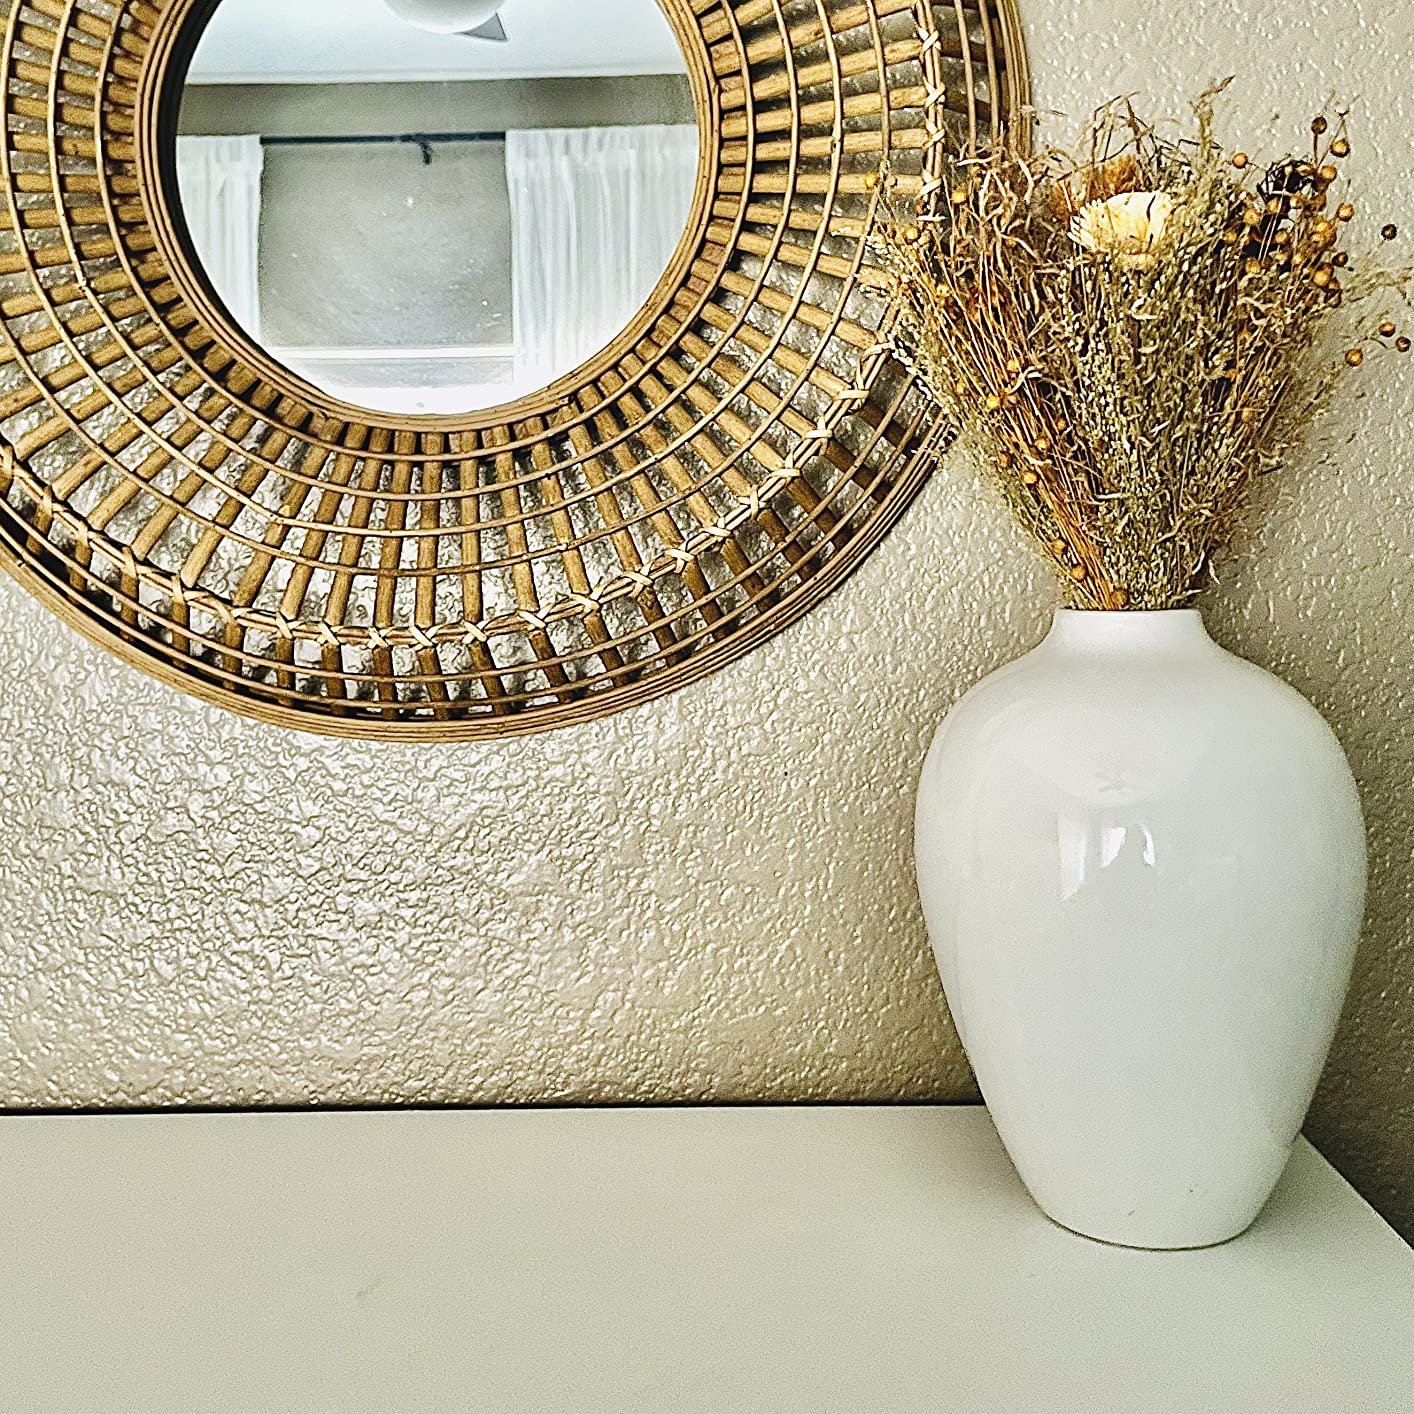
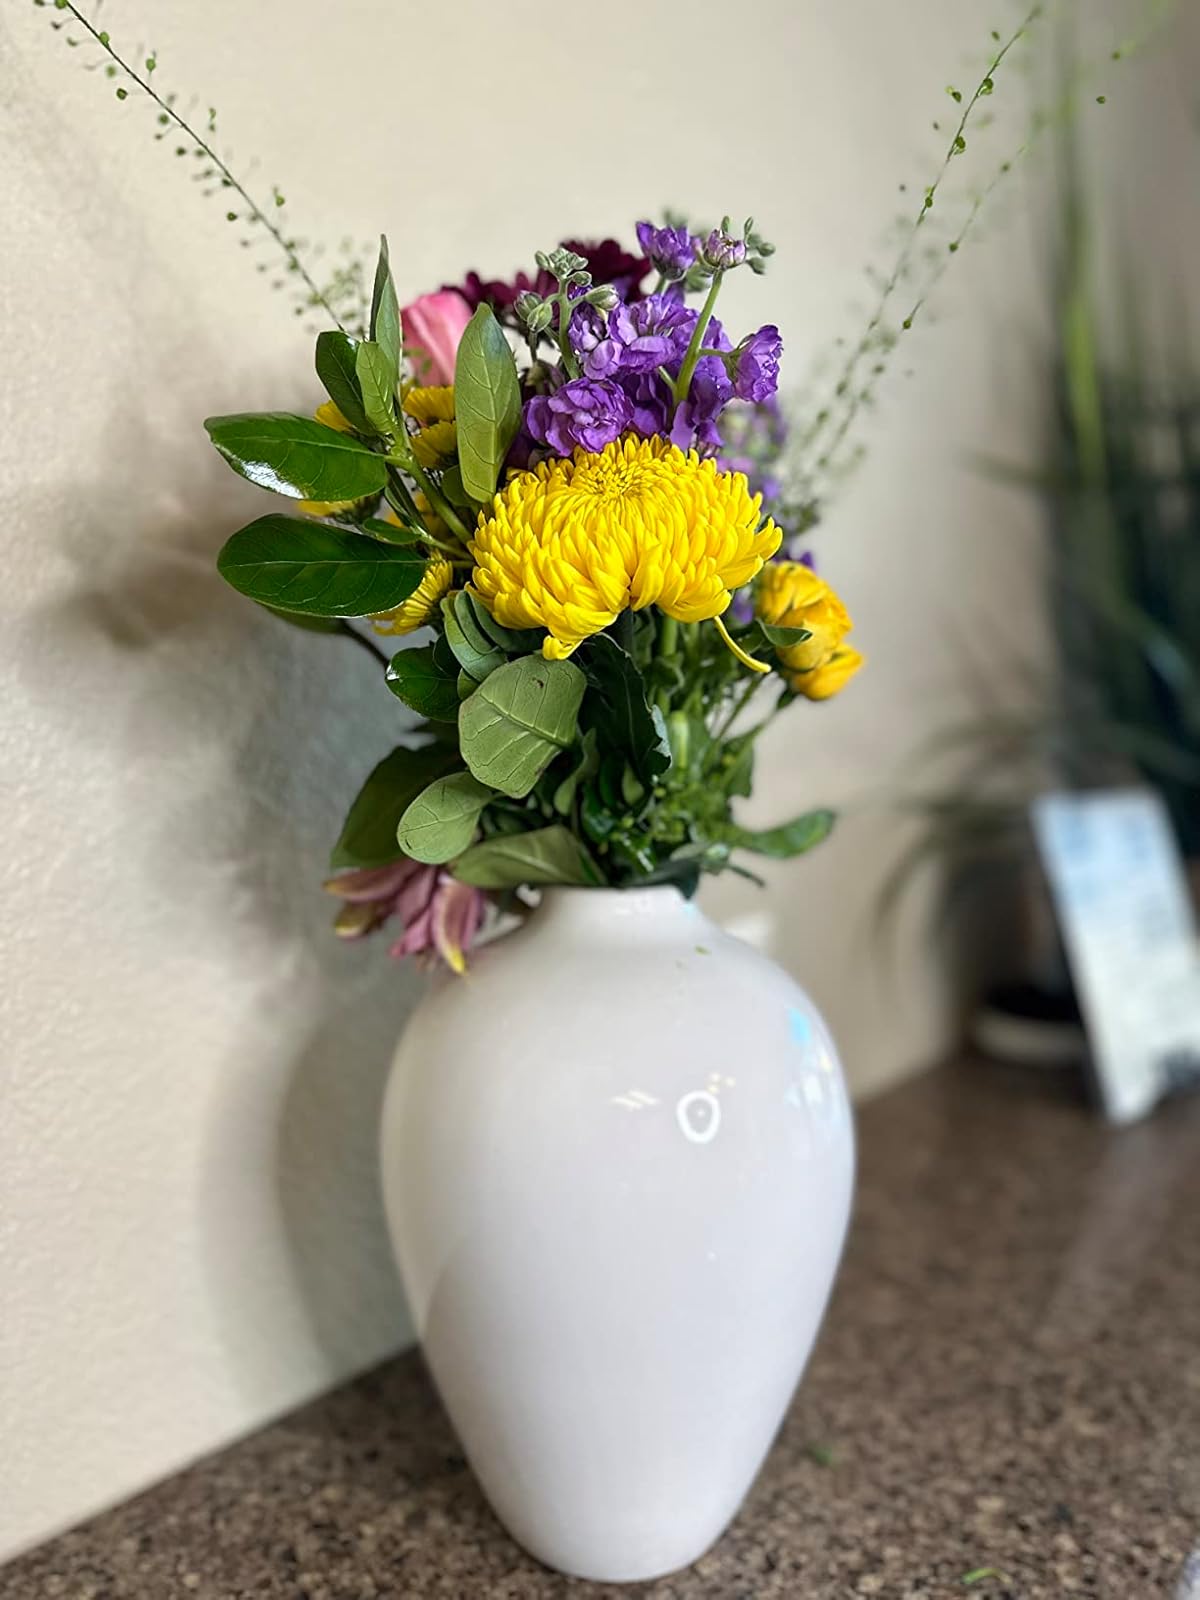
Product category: vase
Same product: yes